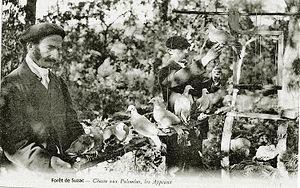
Les appeaux et la palombière dans la Forêt de Suzac
Dans le vocabulaire juridique français, « appelant » peut avoir trois sens différents :
La forêt de Suzac est un massif forestier situé dans le sud-ouest du département français de la Charente-Maritime.